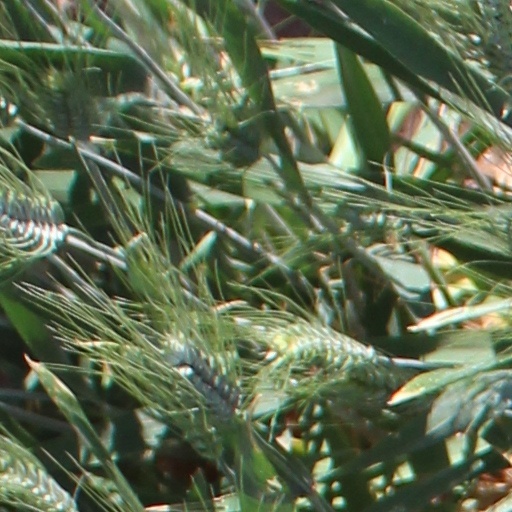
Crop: wheat